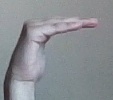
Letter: haa